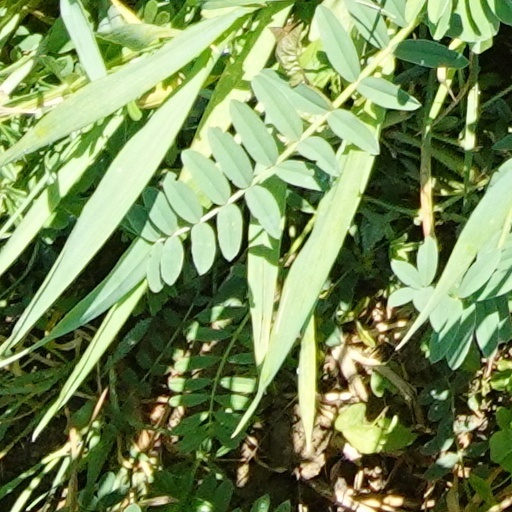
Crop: wheat